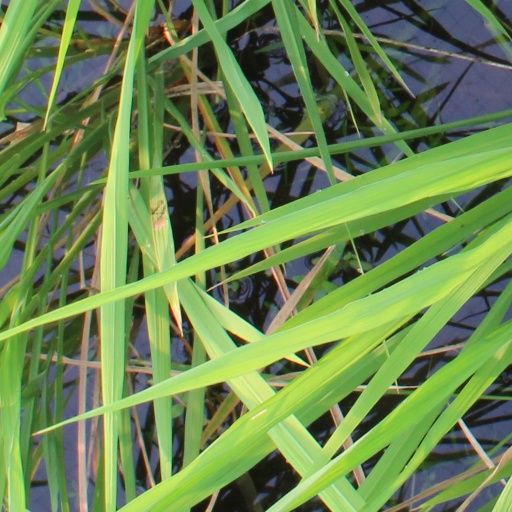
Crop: rice